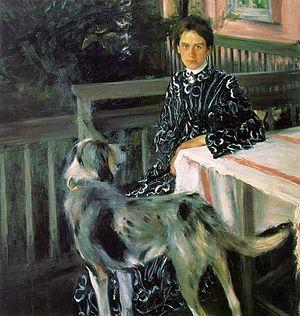
Boris Mikhaïlovitch Koustodiev est un peintre russe et décorateur de scènes de théâtre.